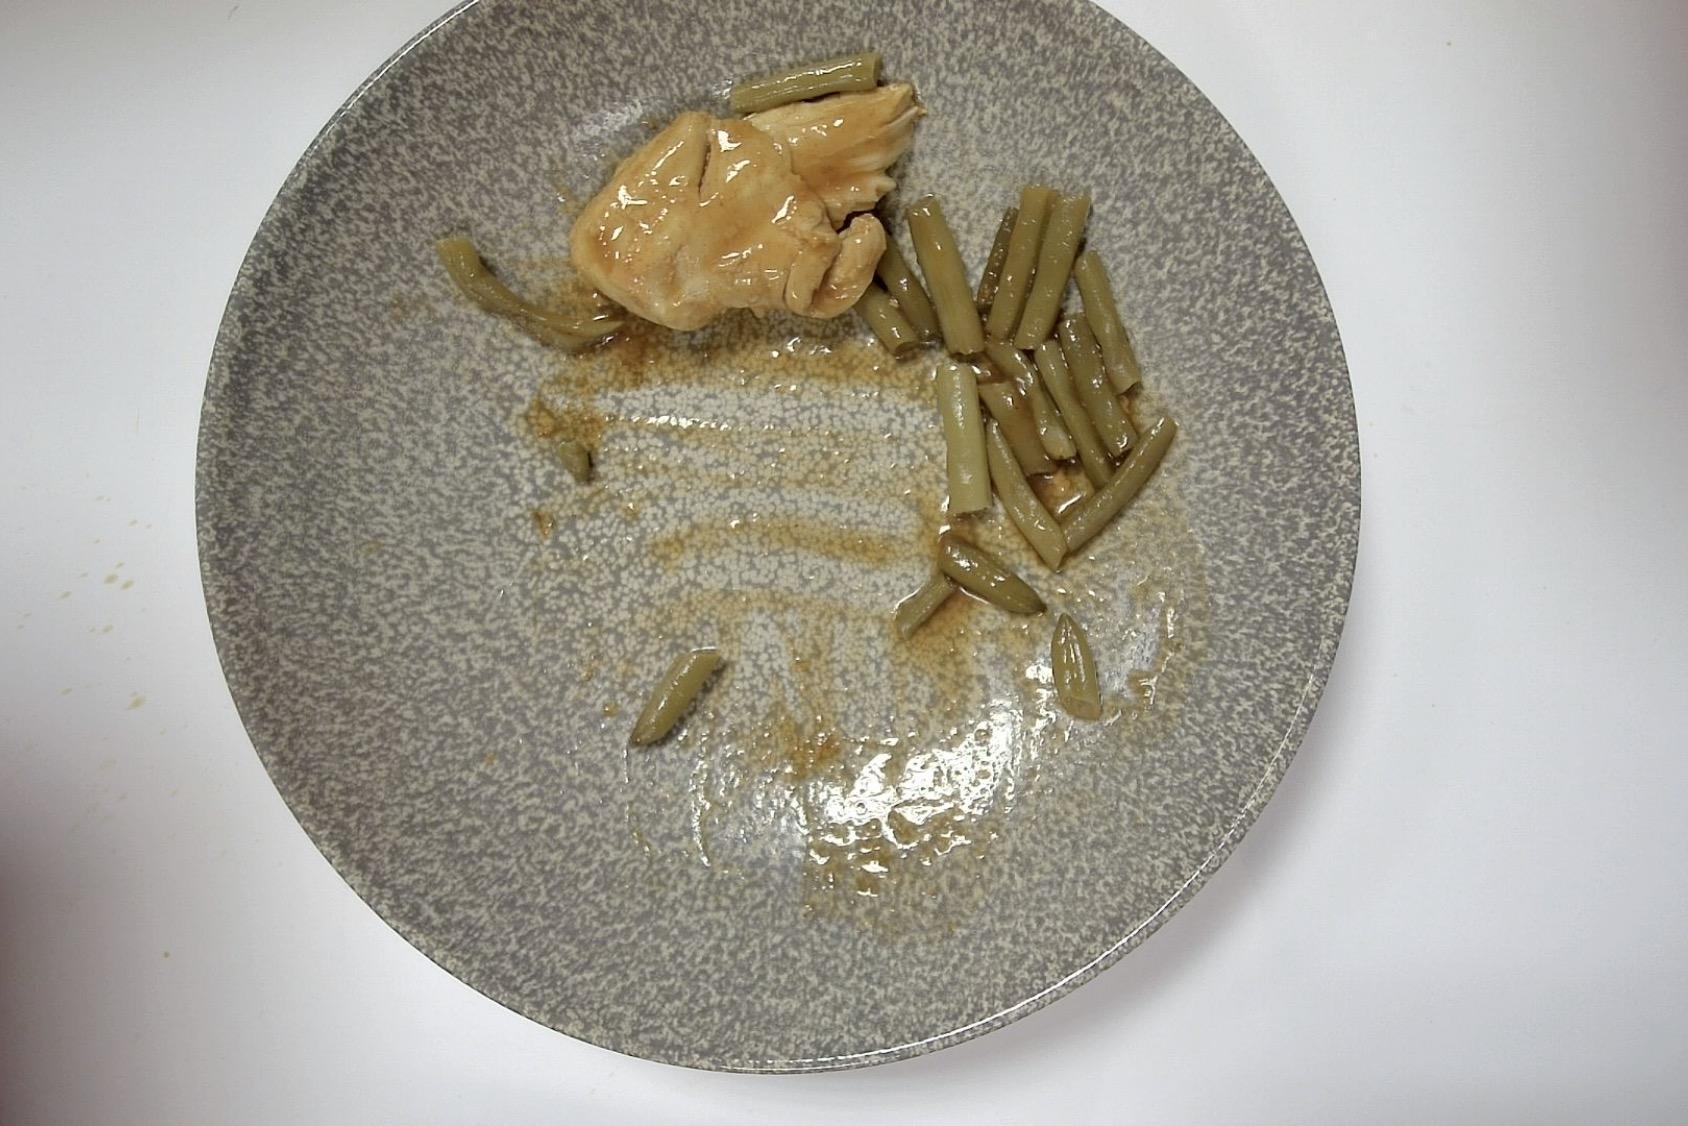
Gericht: Hähnchen mit Grüne Bohnen , Kartoffelpüree und Bratenjus
Portionsgröße: Normale Portion
Zutaten: Kartoffelpüree , Grüne Bohnen , Bratenjus, Hähnchen
Gewicht vorher: 341 g
Kalorien vorher: 326,76 kcal
Gewicht nachher: 271 g
Kalorien nachher: 259,683 kcal